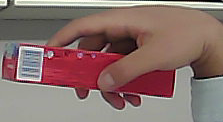
Product: colgate_toothpaste